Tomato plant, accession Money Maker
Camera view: tilt-top (135 deg); turntable rotation: 300 degrees
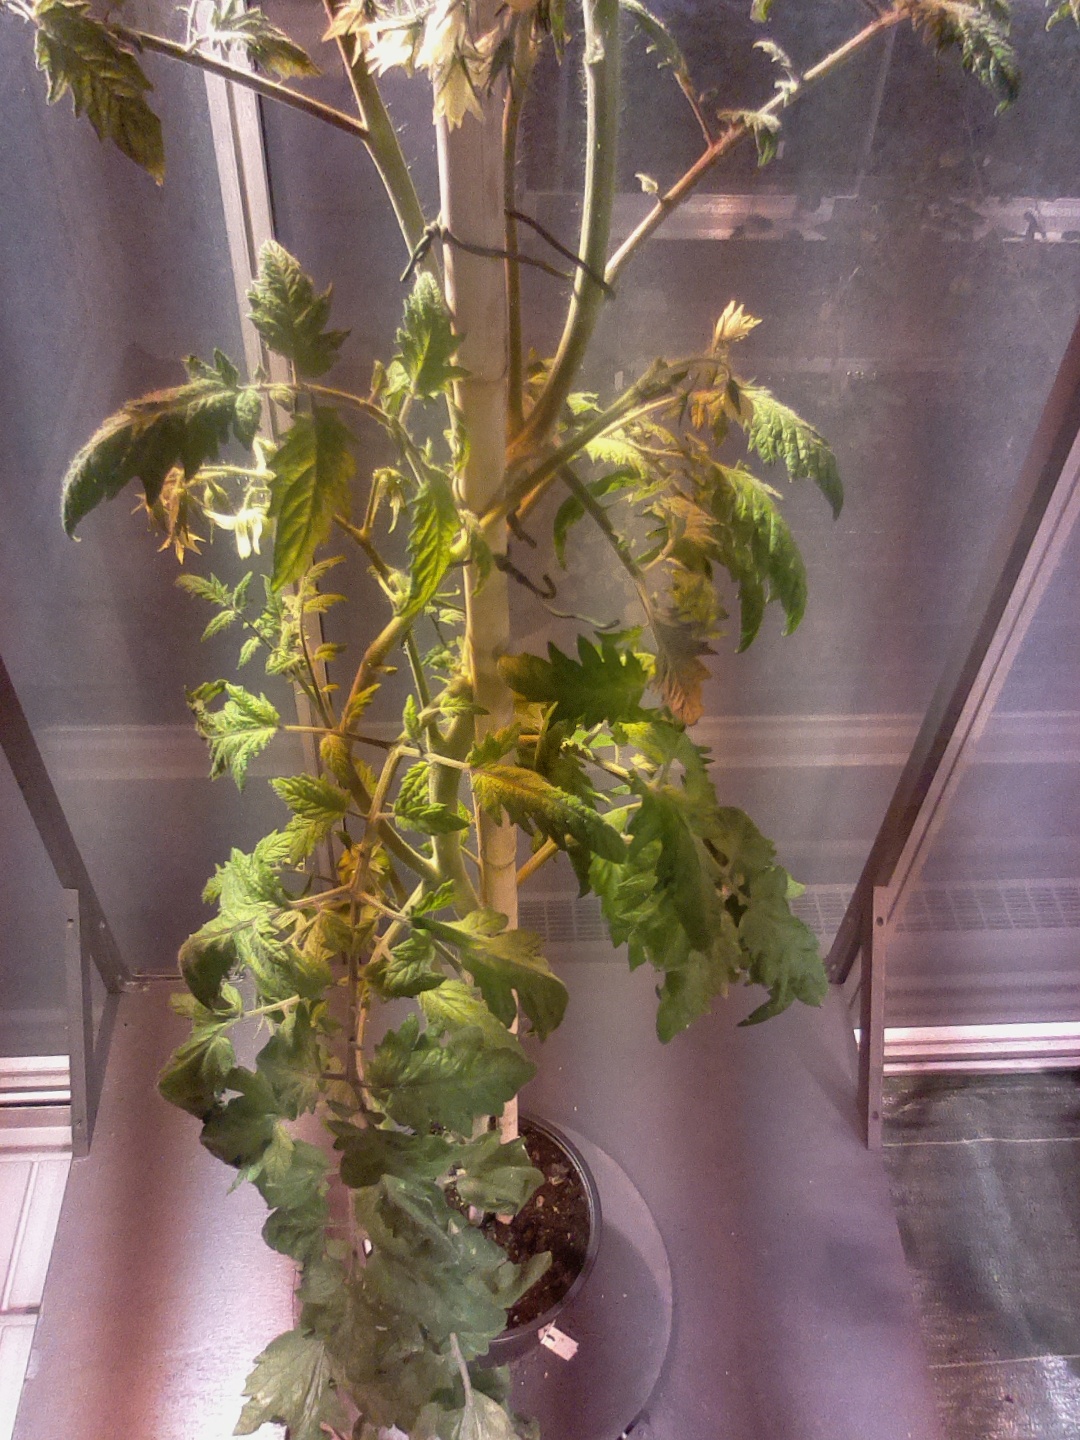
BBCH growth stage 73: 30%-40% of final fruit size